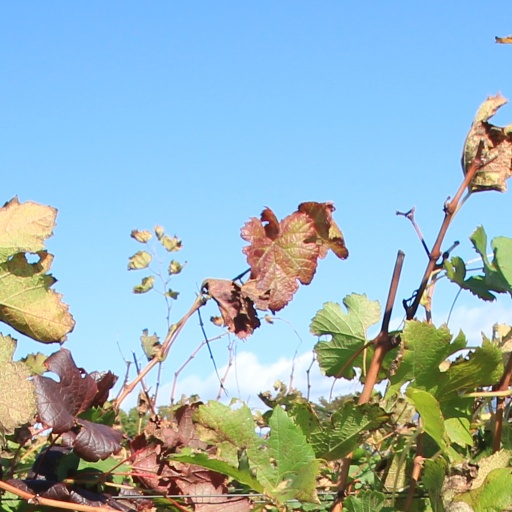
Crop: grape